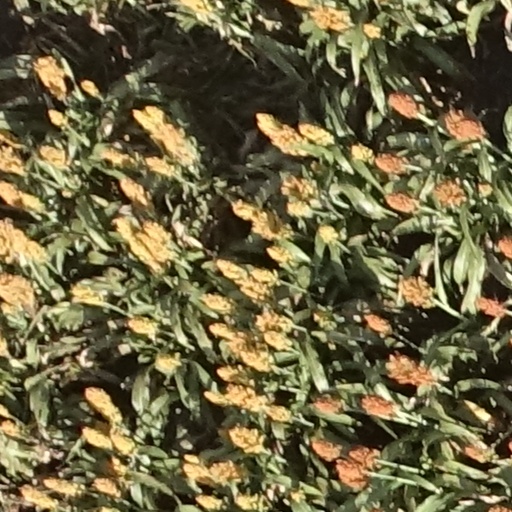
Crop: sorghum